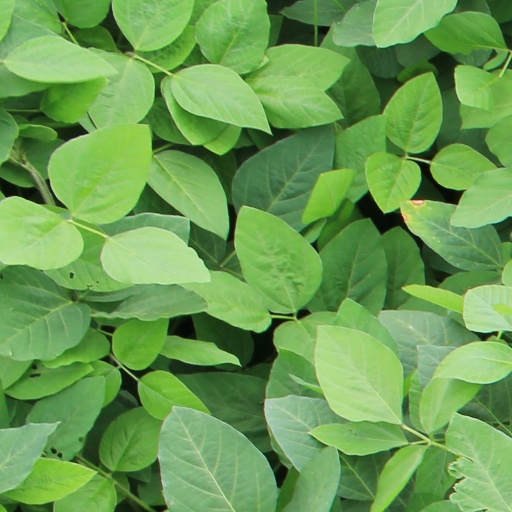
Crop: soybean